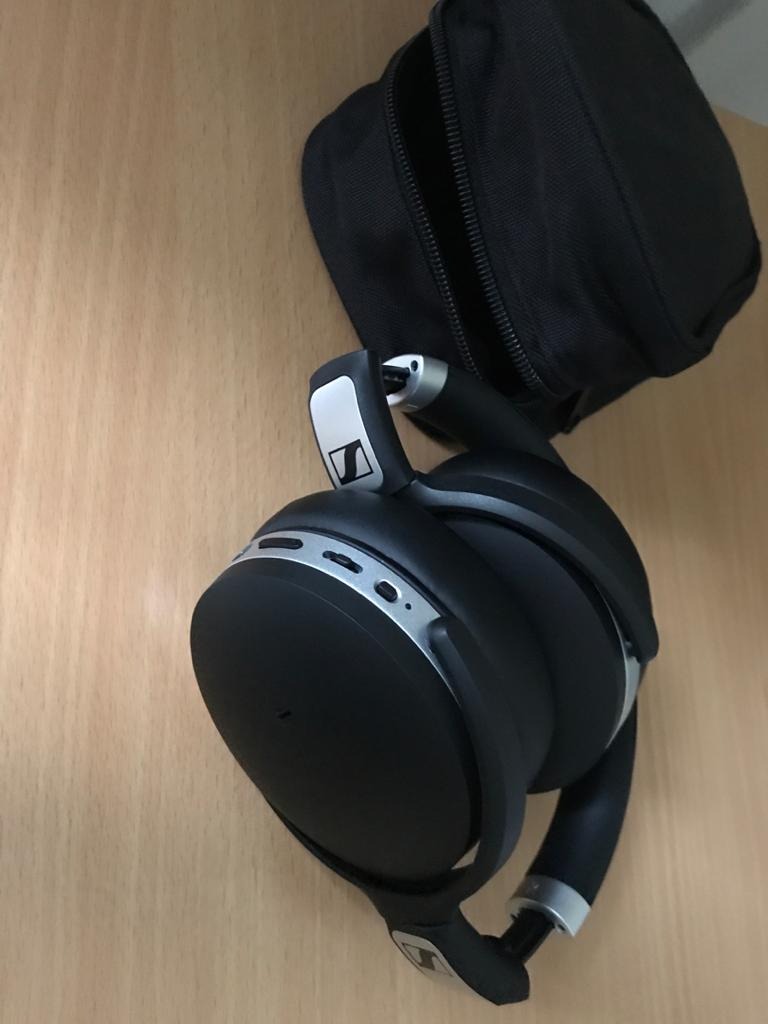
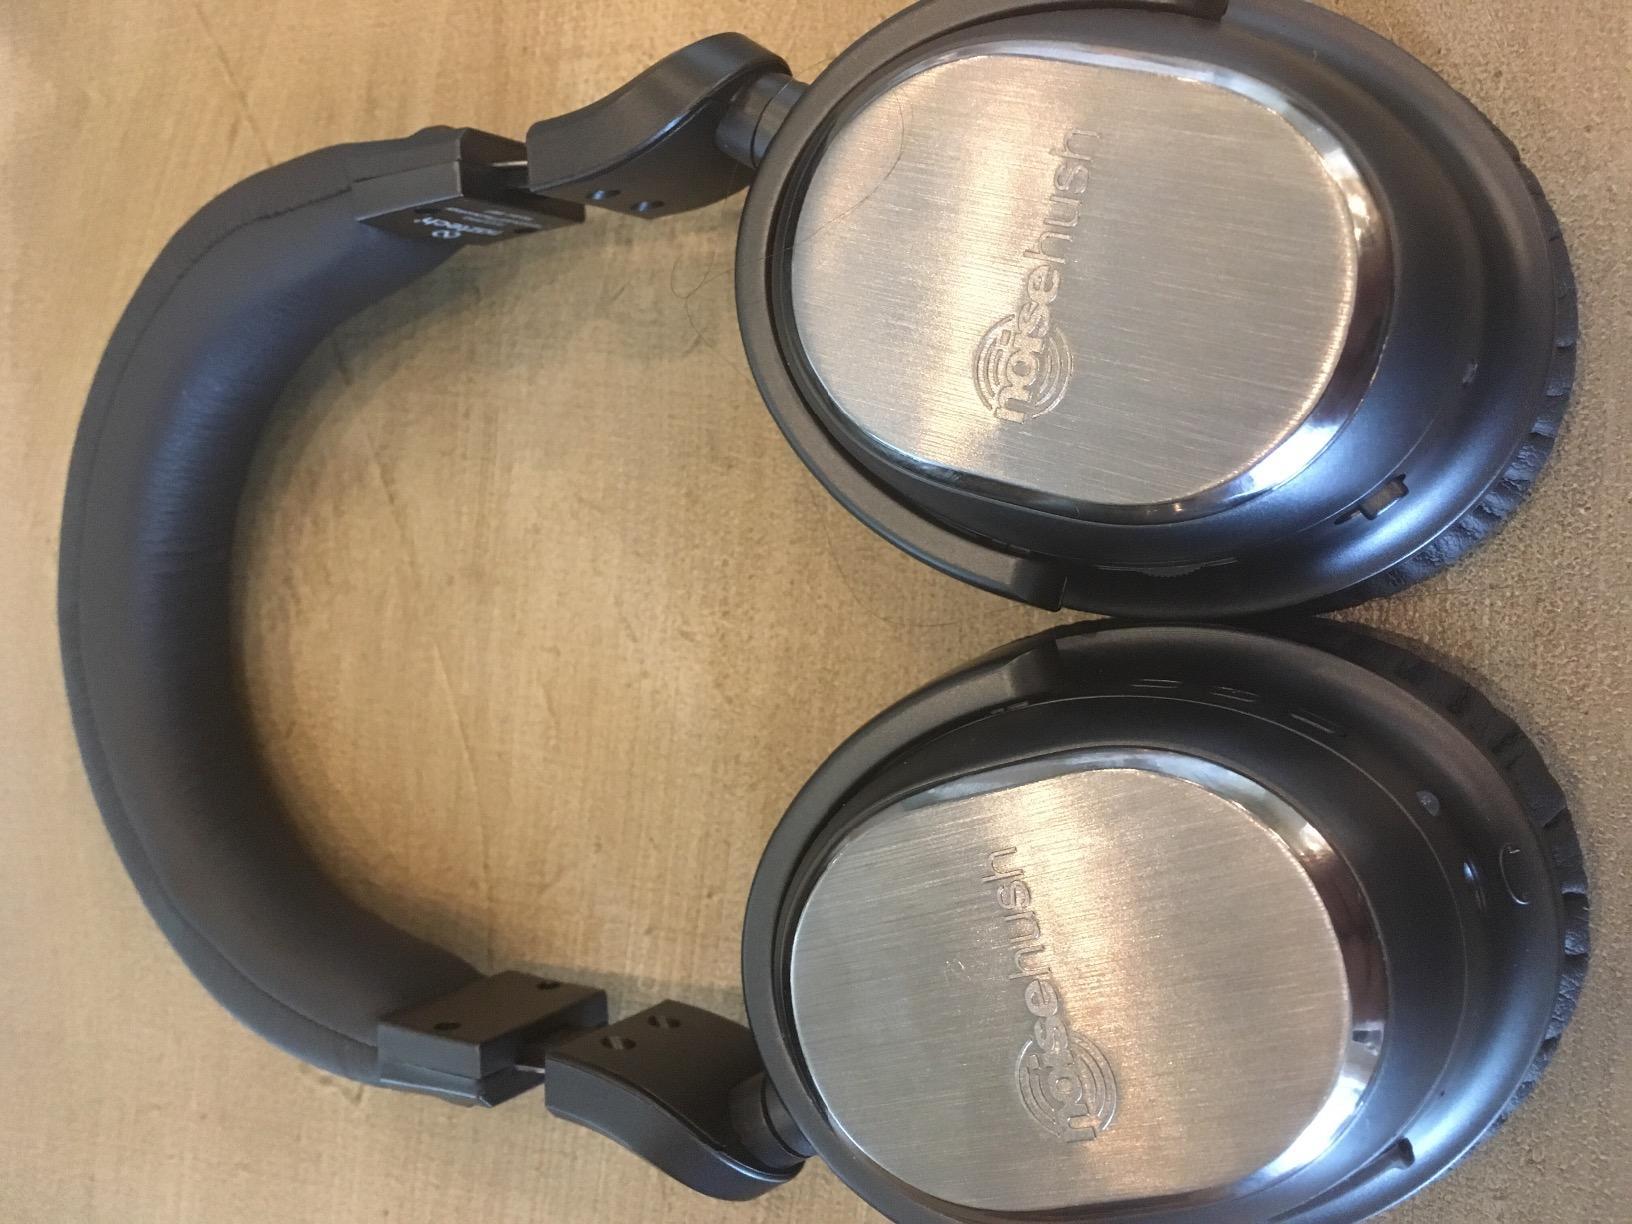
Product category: headphones
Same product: no